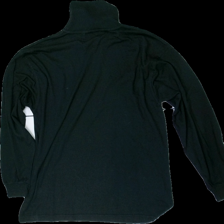
View: back
Type: Top
Category: Men
Brand: Not in the list
Brand text on label: maestro
Colors: Black
Material: 50% cotton 50% polyester
Pattern: Embroidered
Cut: Turtle neck, Regular
Size: L
Season: All
Price range: <50
Recommended usage: Export
Description: svart polo tröja med broderad logga, väldigt hårig
Comment: väldigt hårig